Europa Passage

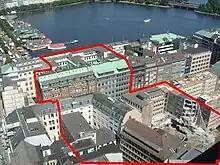
Buildings to be demolished during construction works in 2003

Europa Passage is a large shopping mall in the Altstadt quarter of Hamburg, Germany, located between the streets of Ballindamm/Jungfernstieg and Mönckebergstraße near the lake of Binnenalster. It was opened on 5 October 2006. Within the 5-level mall 120 shops and 27 catering outlets can be found on an overall length of around 160 metres and a space of 30,000 square metres. Another 30,000 square metres of office space are located within the building. The total investment cost of the building amounted to 430 million Euro. The building is operated by ECE Projektmanagement and owned by Alida Grundstücksgesellschaft GmbH & Co KG (Alida Real Estate Company). The passage was designed by Hadi Teherani of BRT Architects.